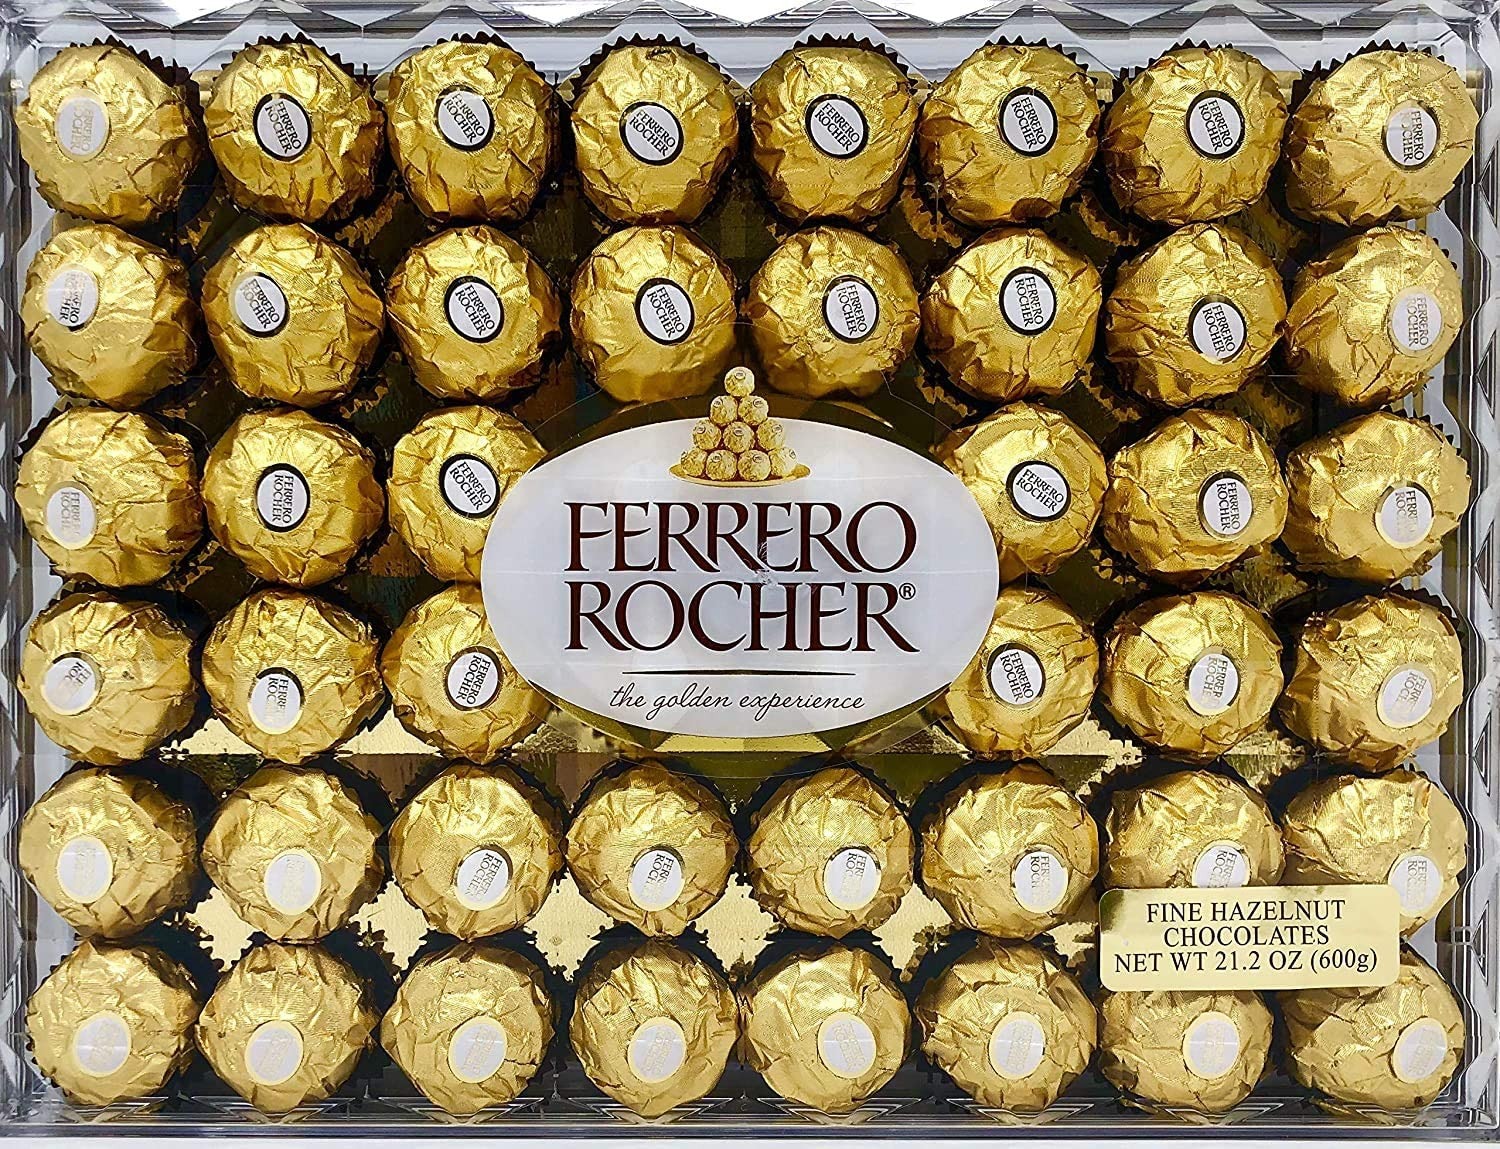
Item Name: Ferrero Rocher, Diamond Halloween Value Pack - Fancy Looking, Good Taste, Great for Parties and Special Occasions - Delicious Creamy Hazelnut Filling - 1 Pack (48 ct)
Bullet Point 1: 48 delicious Ferrero Rocher chocolate candies, presented in a gift box, the perfect gift for loved ones - Pack of 2
Bullet Point 2: A tempting combination of smooth chocolaty cream surrounding a whole hazelnut within a delicate, crisp wafer all enveloped in milk chocolate and finely chopped hazelnuts
Bullet Point 3: A deliciously elegant confection, wrapped in glittery gold foil, loved, gifted, and appreciated all over the world
Bullet Point 4: For your most special holiday moments, a generously extravagant gift of Ferrero Rocher
Bullet Point 5: Certified Kosher (OU-Dairy), Peanut Free
Product Description: Ferrero Rocher offers a unique taste experience of contrasting layers: a whole crunchy hazelnut in the heart, a delicious creamy hazelnut filling, a crisp wafer shell covered with chocolate and gently roasted pieces. And thanks to its inimitable golden wrapper Ferrero Rocher is even more unique and special.<br><br> The iconic original. Perfect for sharing and holiday gifting, because these chocolate has a Unique taste that everyone will love. Fancy looking, good taste, great for parties and special occasions.<br><br> Eating these chocolates is satisfying and a great treat that's not too heavy. Although you will love to eat more and more. These are very good chocolates, they will be good for a long time. The high quality raw materials are carefully selected by our pastry cooks, from the processing of the ingredients to the polishing.<br><br> Whether you give them to friends, pass them out in the office or hold onto them for snacking moments, you can expect a delicious treat in the perfect on-the-go size. Throw a few in your lunch box to treat yourself to a sweet dessert, or stock your home and office candy bowls with an easy snacking classic.
Value: 21.2
Unit: Ounce

Price: 23.39